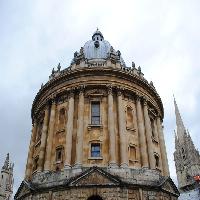
Weather: cloudy or overcast